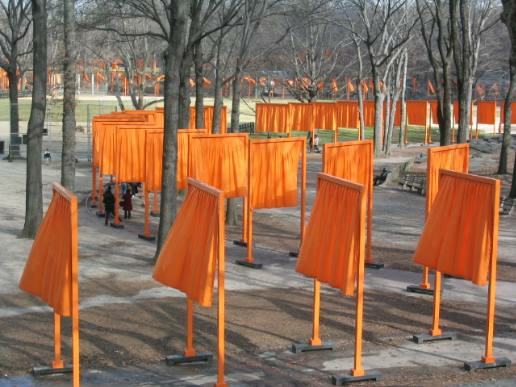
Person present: No